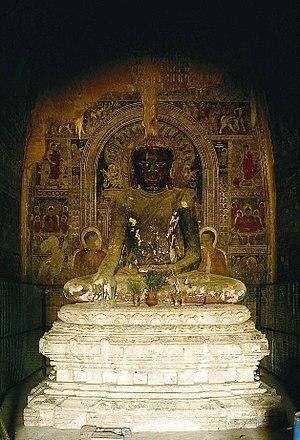
Le Loka-hteik-pan est un petit temple en briques « ornant le sommet de l’univers », au sud de la vieille ville de Bagan, capitale de l’ancien royaume de Pagan. Comme d’autres temples de l’endroit, il est ouvert vers le nord.